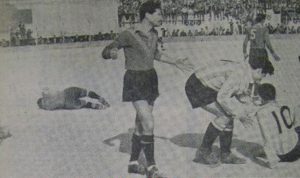
dernier match disputé par le Mouloudia en p&amp
Le Mouloudia Club d'Alger en arabe : نادي مولودية الجزائر, plus couramment abrégé en Mouloudia d'Alger ou encore MCA, est un club omnisport algérien fondé officiellement le 7 août 1921 à Alger